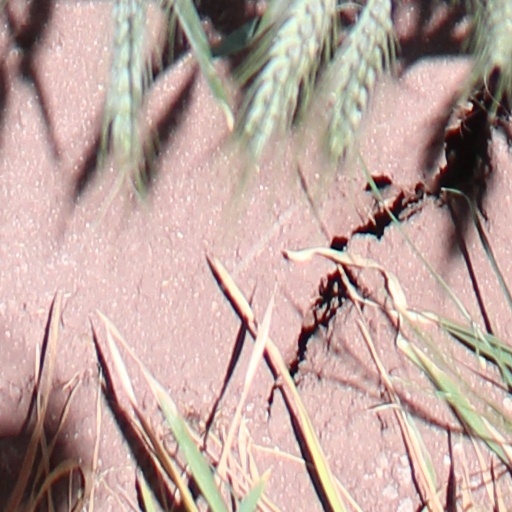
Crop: wheat